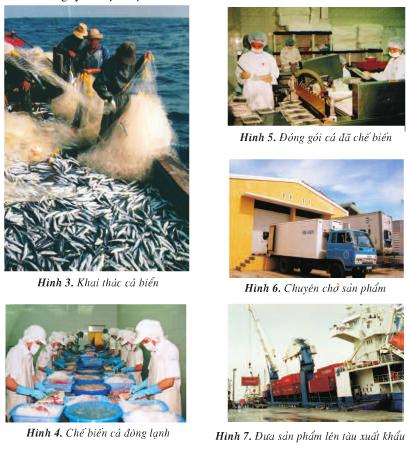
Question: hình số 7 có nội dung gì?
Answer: đưa sản phẩm lên tàu xuất khẩu